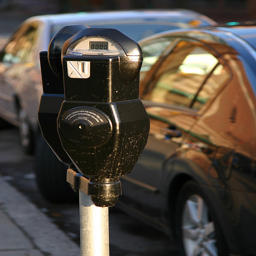
A parking meter sitting next to two parked cars.
Two parking meters sit on the side walk by the cars
A black digital parking meter in front of cars.
A car is parked next to a parking meter.
A black parking meter, that is next to a bunch of cars.